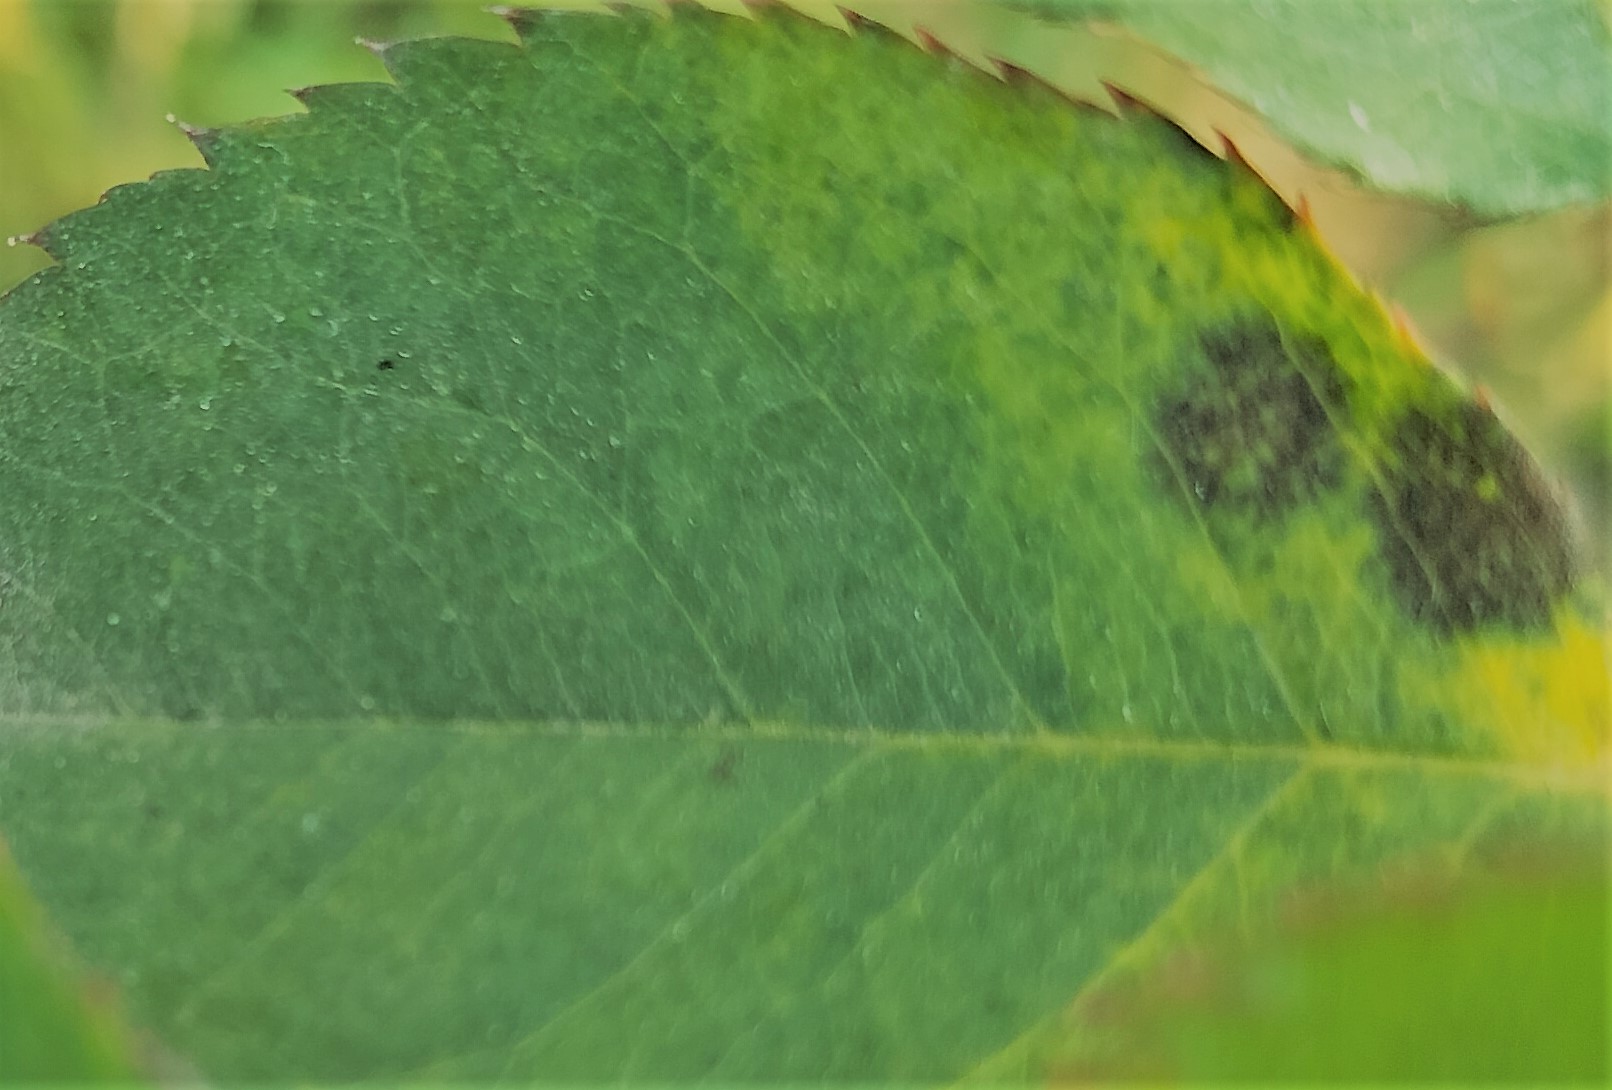
Label: Black Spot